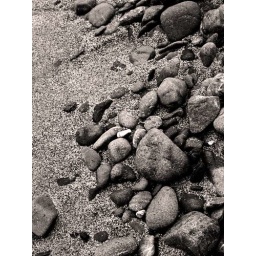
rocks in the sand